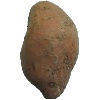
Label: Potato Sweet 1